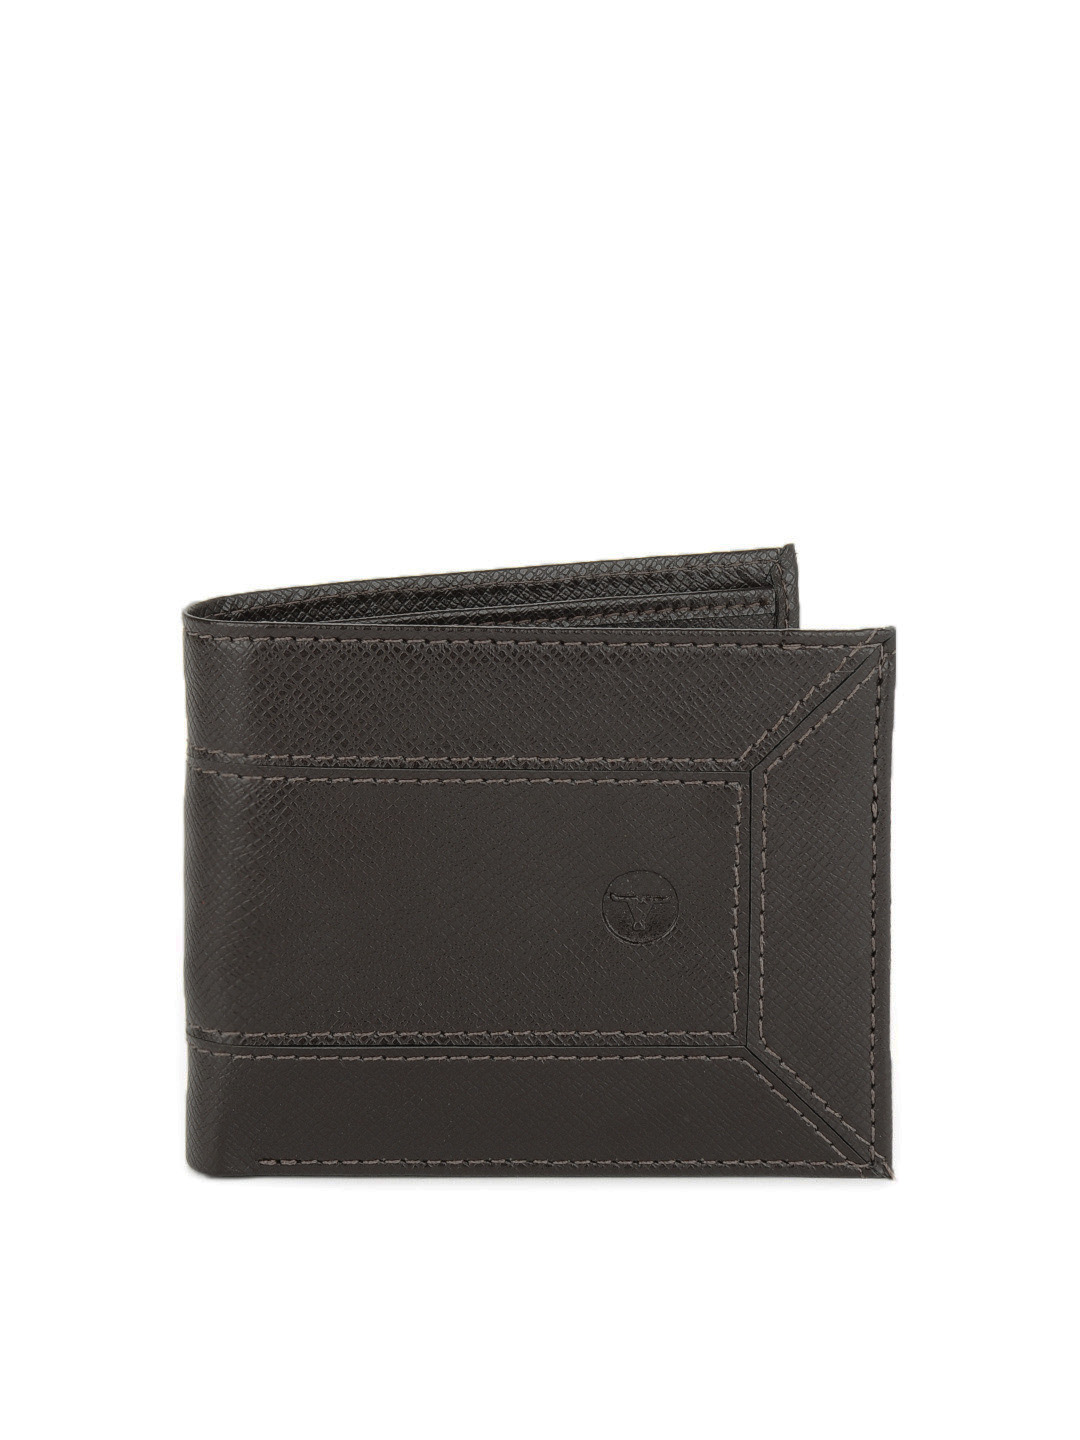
Bulchee Men Brown Wallet
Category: Accessories / Wallets / Wallets
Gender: Men
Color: Brown
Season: Winter 2015
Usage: Casual